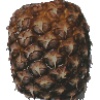
Label: pineapple